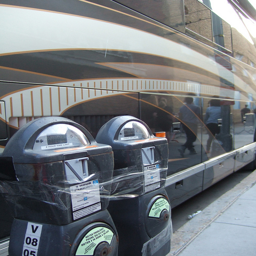
Two parking meters taped together with a bus in front of them.
Two parking meters taped closed next to a bus.
Two parking meters on a street by a wall.
a close up photo of a pair of parking meters next to a bus
Two parking meters with tape around them and a bus by the curb.